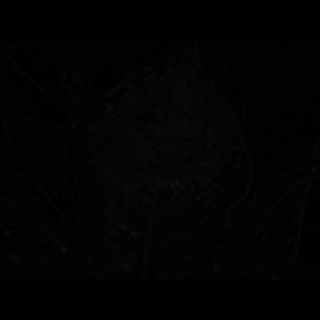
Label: cotton_target_spot